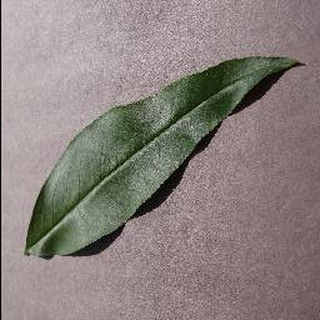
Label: healthy_peach